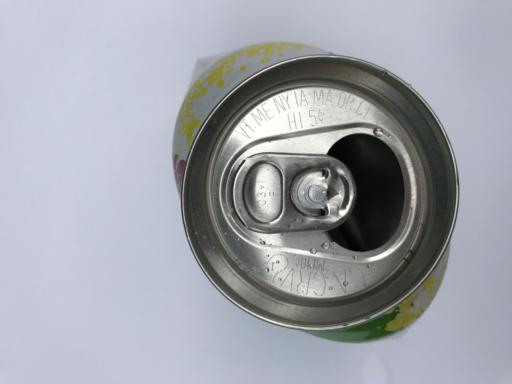
Waste category: metal